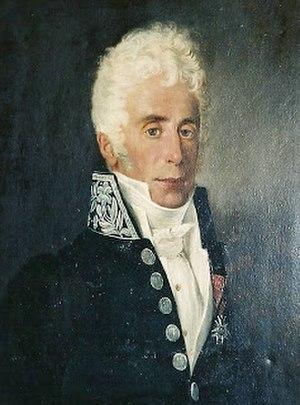
Portrait de fr:Jacques Mercier (1776-1858), homme politique français du XIXe siècles, d'après Extrait du Dictionnaire des rues et monuments d'Alençon (Alain Champion, Éditions Cénomane, 2003).
Jacques « La Haye » Mercier, né le 29 avril 1776 à Paris où il est mort le 5 mars 1858, est un industriel et un homme politique français.
Cet article présente une liste des maires d'Alençon :